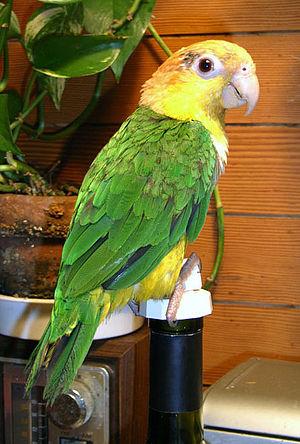
Plusieurs oiseaux de la famille des Psittacidae appartenant à des genres différents sont nommés en français caïque.
Le Caïque à ventre blanc est une espèce d'oiseaux appartenant à la famille des Psittacidae.